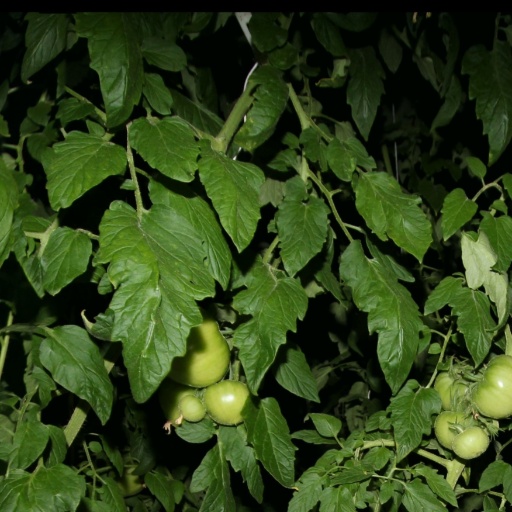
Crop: tomato